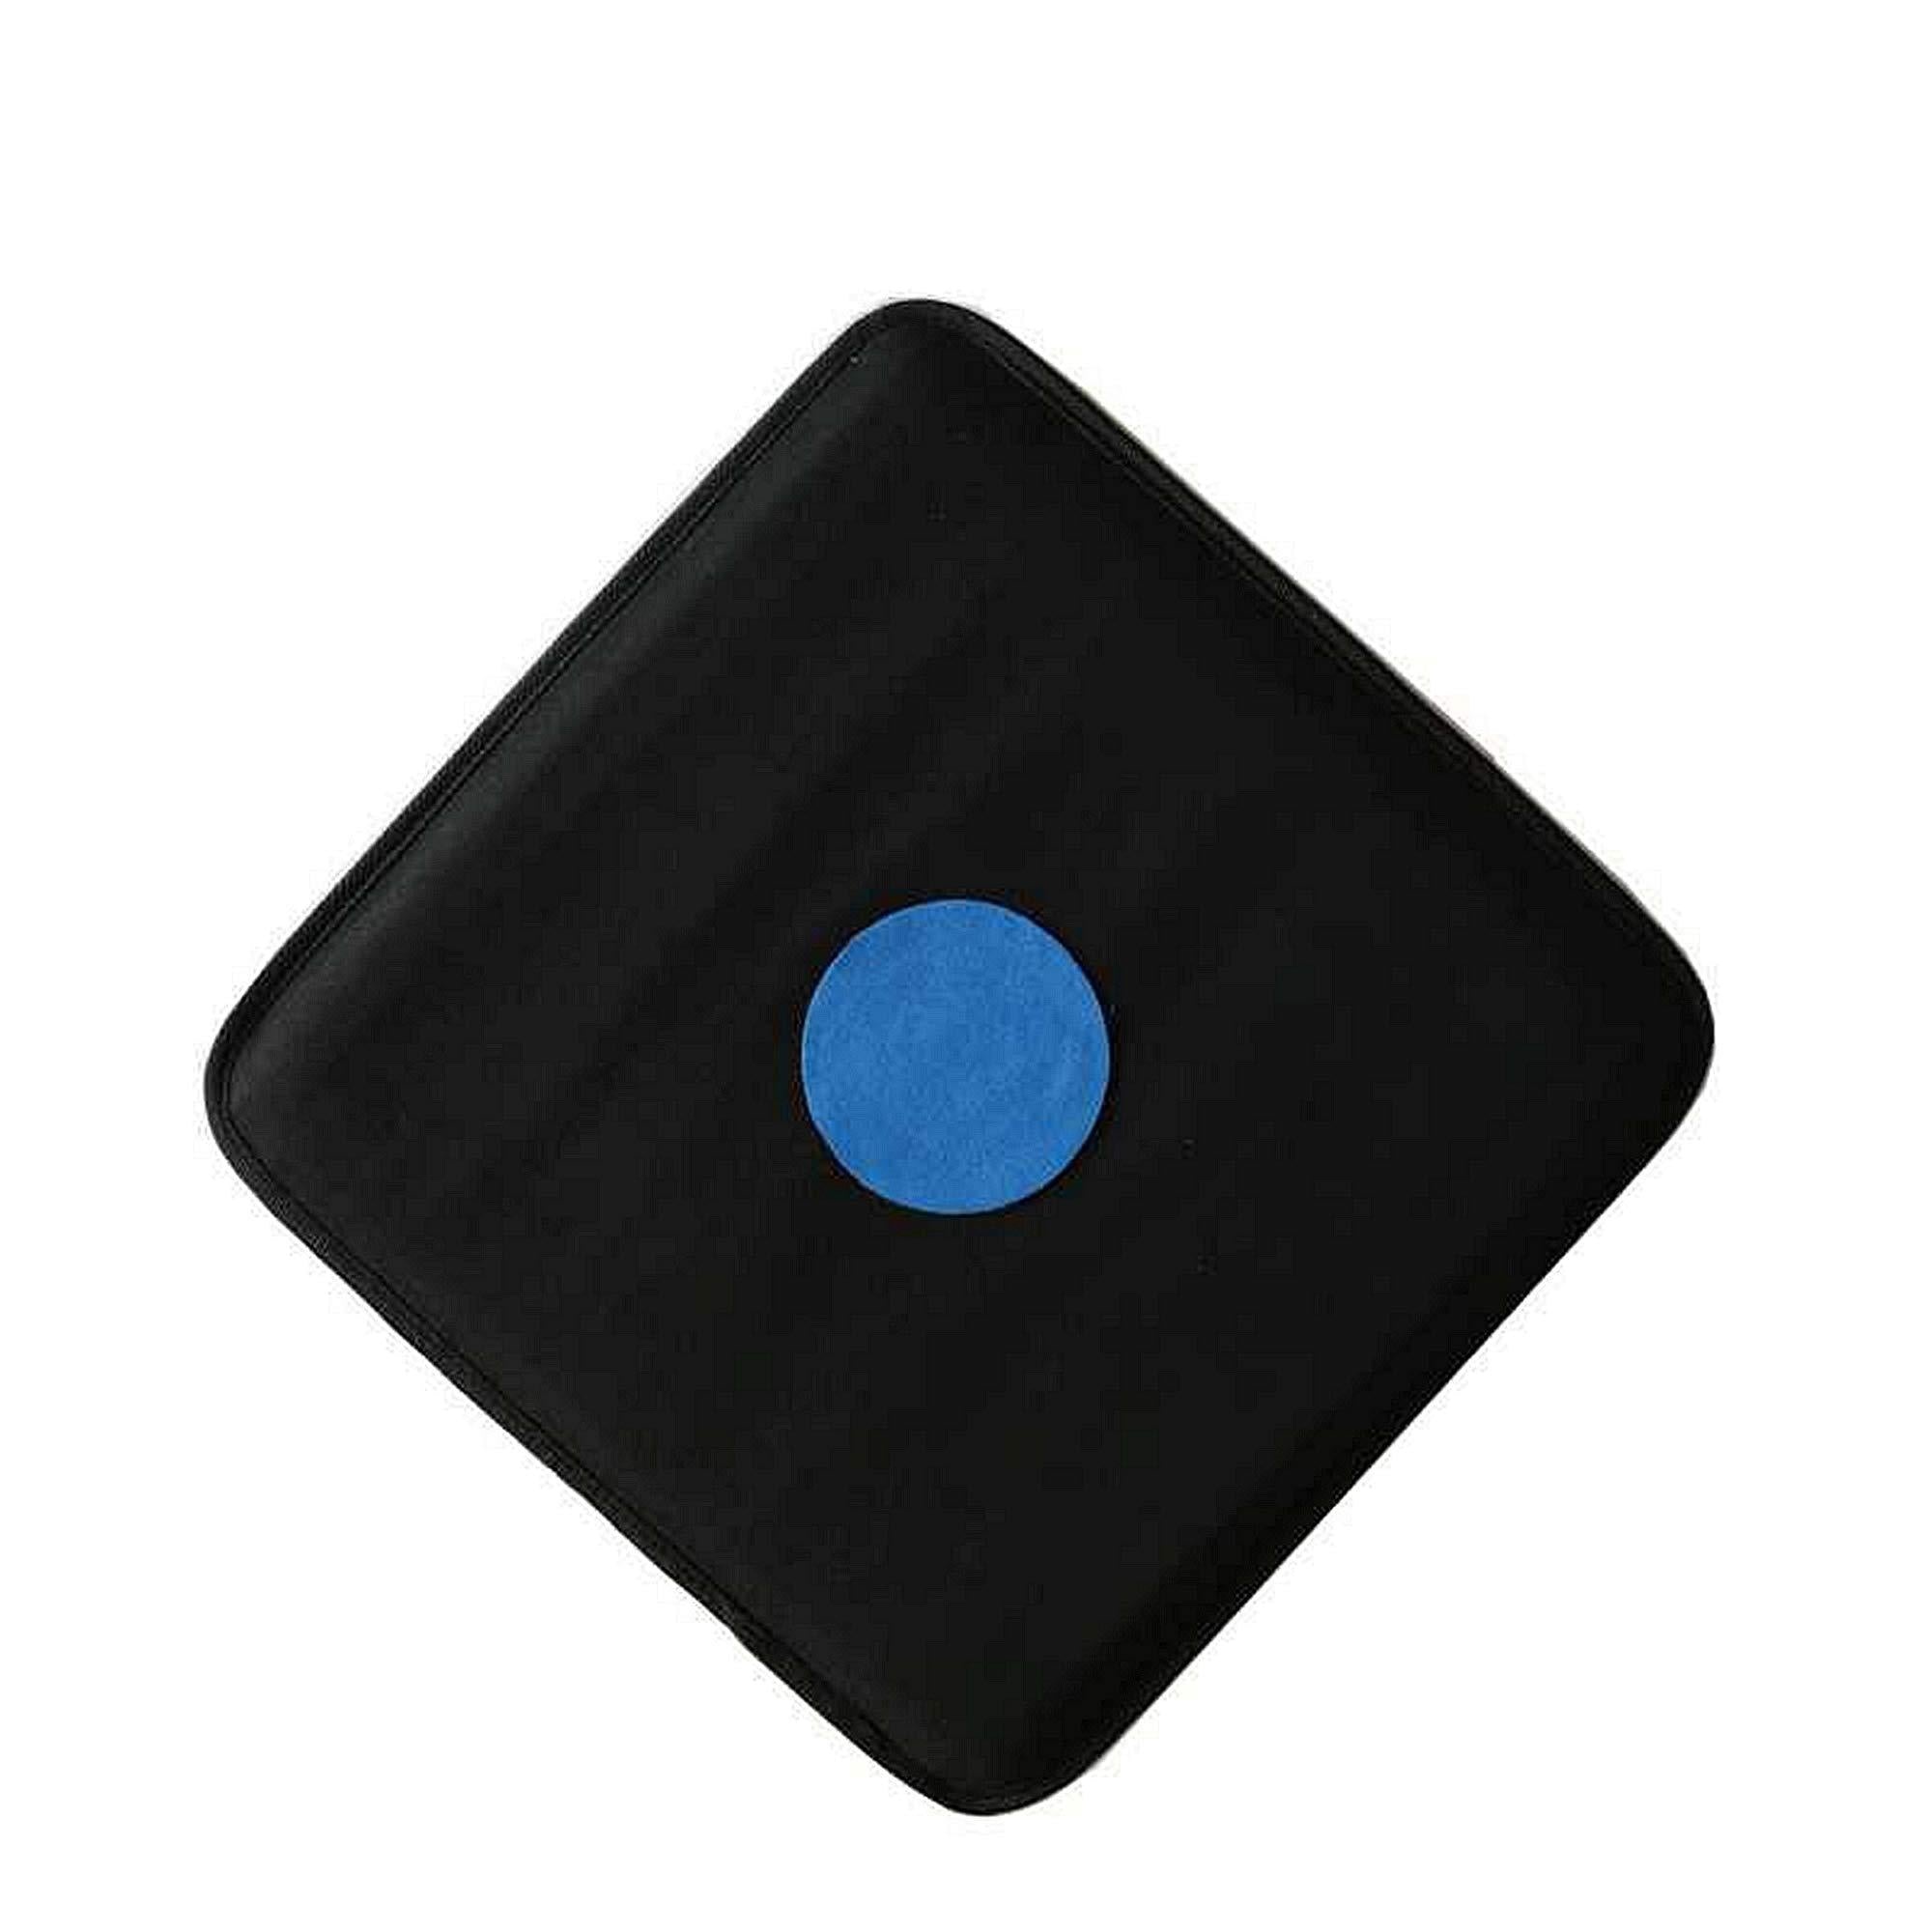
LEONARK Microfiber Fencing Target for Saber Foil and Epee with one/Five Bullseye - Self-Training Auxiliary Sword Target - Home Fencing Equipment for Child and Adult Fencer Black
LEONARK Microfiber Fencing Target for Saber Foil and Epee with one/Five Bullseye - Self-Training Auxiliary Sword Target - Home Fencing Equipment for Child and Adult Fencer Features: Made of high quality microfiber material, wear-resisting and durable in use; Filled by shock-proof sponge and felt, ultralight in weight and stable in use; Simple design with bullseye to ensure precise attack and hit with self-training Suitable for epee, saber and foil fencers. Specification: Material: super-fine fiber leather, shock-proof sponge and felt Weight: Basic Fencing Target: around 280 g / 0.6 lb. Pro Fencing Target: around 500 g / 1.1 lb. Dimensions: Basic Fencing Target: 43 X 50 X 2.8 cm / 17 X 20 X 1.1 in. Pro Fencing Target: 35 X 35 X 2.8 cm / 14 X 14 X 1.1 in. Note: Please do not fold or roll this target pad in any case; Please paste the suction hook on a wall with flat surface, such as wall with tile. And wait for 24 hours before you hang the target. Avoid overexposure or water. Package: 1Fencing Target 2Suction hooks(other accessories not included) Product Features Made of high quality microfiber material, wear-resisting and durable in use Filled by Shock-proof sponge and felt, ultralight in weight and stable in use Simple design with bullseye to ensure precise attack and hit with self-training Basic Fencing Target: 43 X 50 X 2.8 cm / 17 X 20 X 1.1 in.; Pro Fencing Target: 35 X 35 X 2.8 cm / 14 X 14 X 1.1 in. 2 suction hooks are included for your easy mount. Please Note: do not fold or roll this target pad in any case
Brand: LEONARK
Category: Sporting Goods > Athletics > Fencing > Fencing Training Aids > Fencing Targets